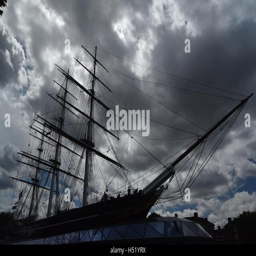
ship in a stormy sky